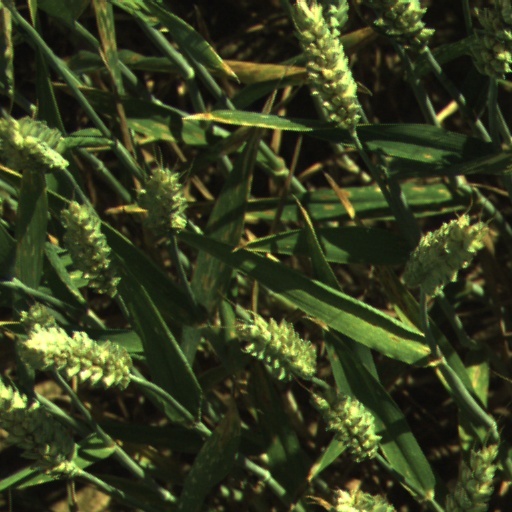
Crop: wheat